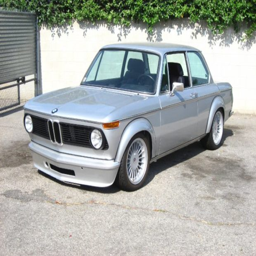
bmw with a s14 inline - four